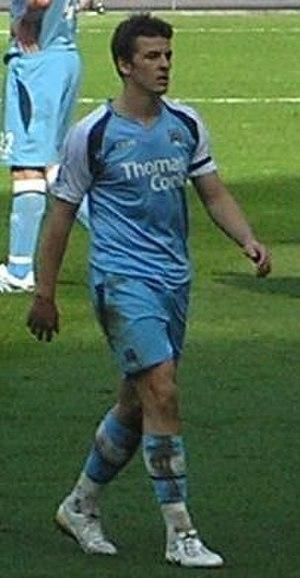
Joseph Anthony « Joey » Barton, né le 2 septembre 1982 à Huyton, est un footballeur international anglais qui évolue au poste de milieu de terrain.